History of the United States (2016–present)

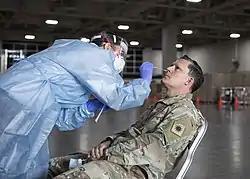
A medical technician assigned to the 151st Medical Group conducts a COVID-19 test on a member of the Utah National Guard at a supply warehouse, May 14, 2020.

On February 28, 2025, US President Donald Trump, the president of the United States, and Ukrainian President Volodymyr Zelenskyy held a highly contentious, bilateral meeting televised live in the Oval Office at the White House in Washington, D.C.. The meeting was to discuss continued U.S. support for Ukraine in repelling the ongoing Russian invasion of the country, and was expected to conclude with the signing of the Ukraine–United States Mineral Resources Agreement; but the meeting ended abruptly without a clear resolution. During the meeting, Trump and JD Vance, the vice president of the United States, repeatedly criticized Zelenskyy, at times drowning out his voice. The incident marked the first time in U.S. history that a sitting president openly verbally attacked a visiting head of state.